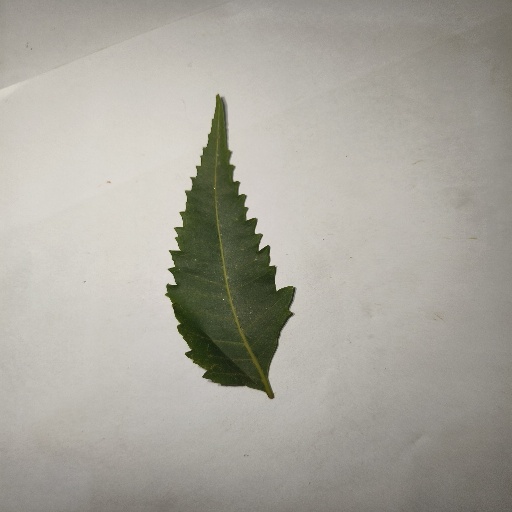
Species: Neem
Leaf condition: Healthy Leaf